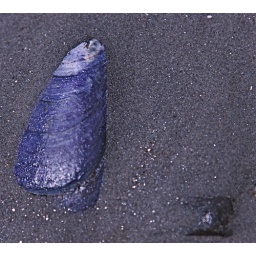
Blue shell in black sand